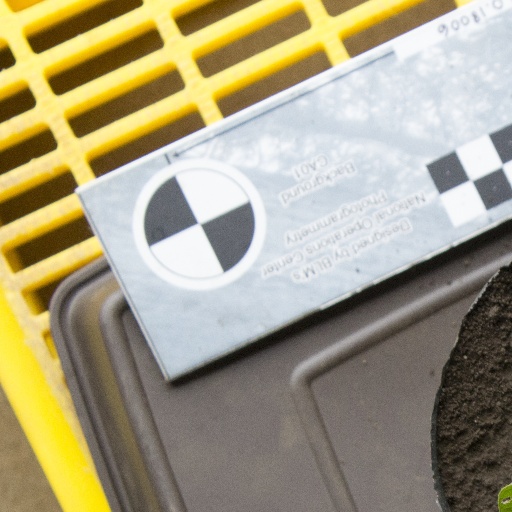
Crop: soybean